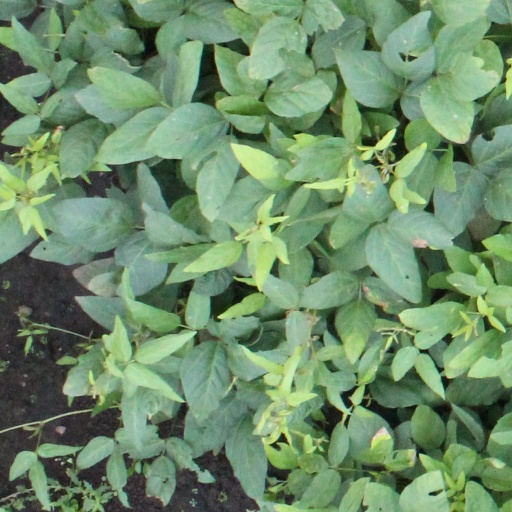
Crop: soybean